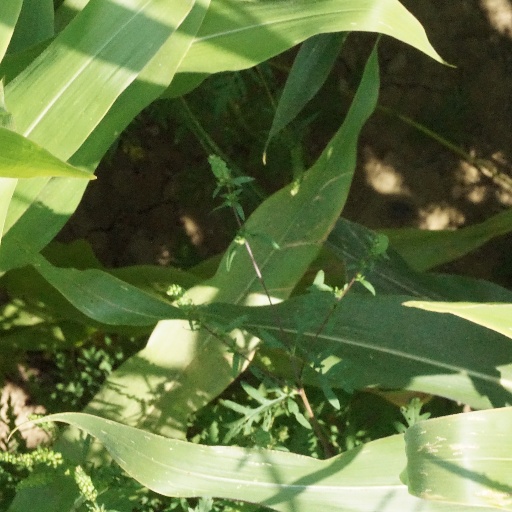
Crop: maize; corn